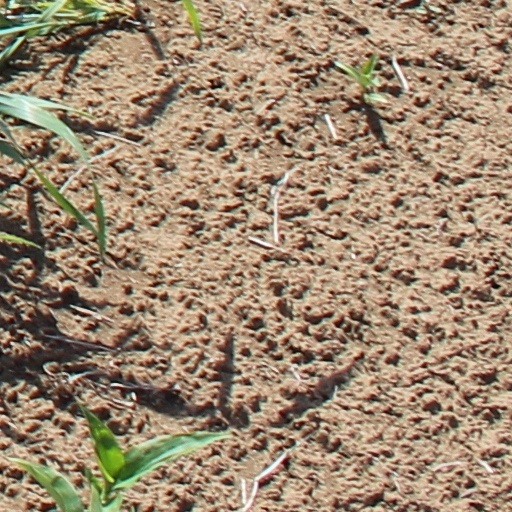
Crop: wheat